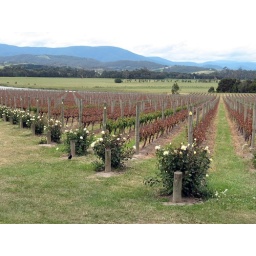
White flowers means white wine grapes in Melbourne, Australia.